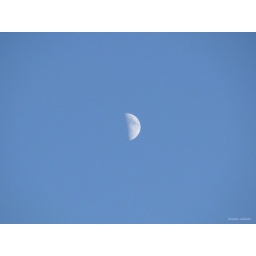
It peeks in early and shares the clear sky with the sun :)